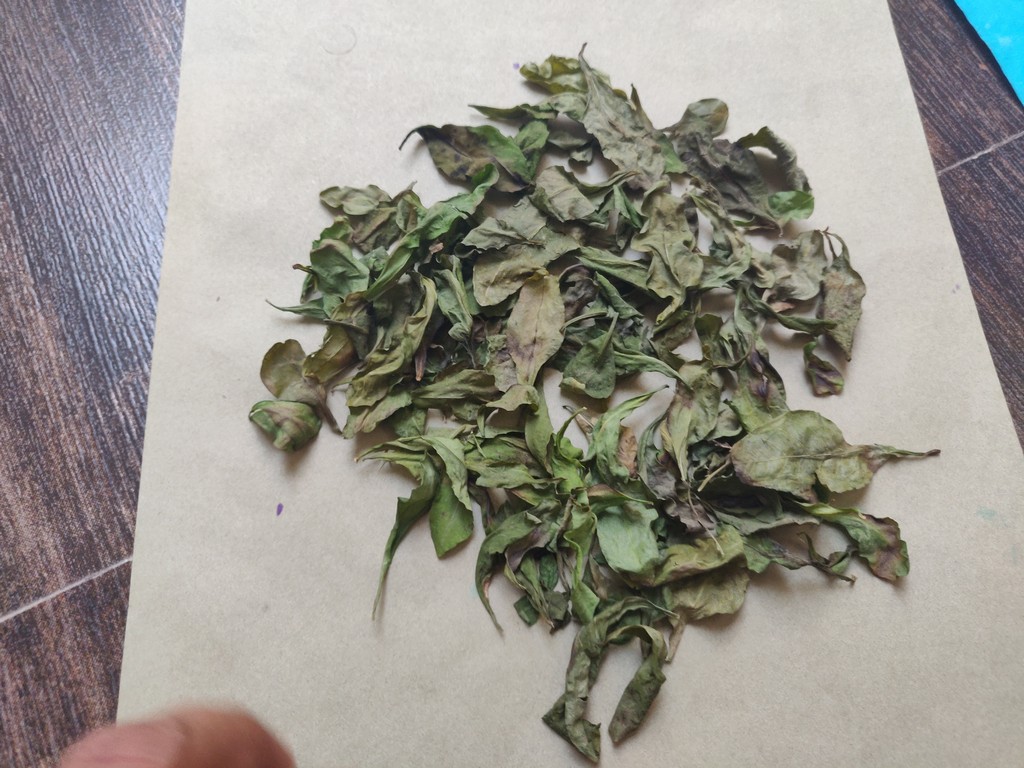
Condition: Dried
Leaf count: multiple
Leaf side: unknown